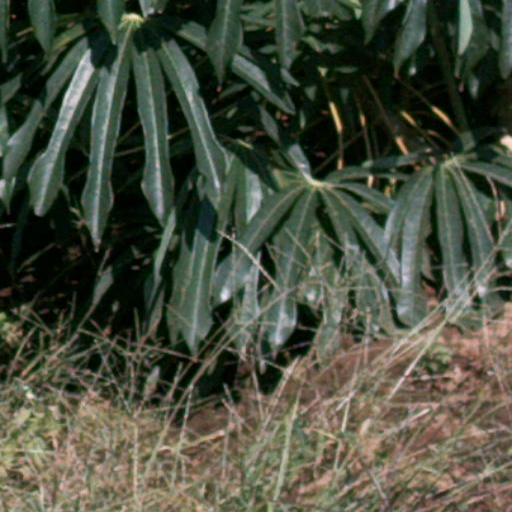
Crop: cassava